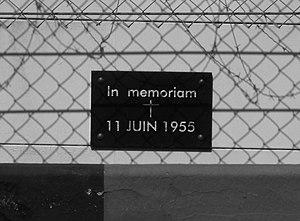
L'accident des 24 Heures du Mans 1955 est, avec 84 morts et 120 blessés, l'accident le plus important de l'histoire du sport automobile.
Joseph Siffert, couramment appelé Jo Siffert dans le milieu automobile et Seppi par ses compatriotes, est un pilote automobile suisse.
Les 24 Heures du Mans 1955 sont la 23ᵉ édition de l'épreuve et se déroulent les 11 et 12 juin 1955 sur le circuit de la Sarthe. Cette course est la quatrième manche du championnat du monde des voitures de sport 1955.
Une interdiction de la pratique de sports motorisés a été acté dans plusieurs pays. Ces interdictions faisaient suite à des accidents dramatiques lors de compétitions ou pour des raisons économiques.